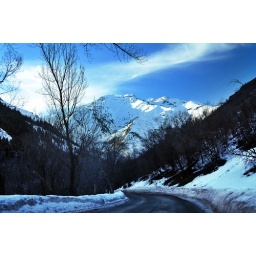
mountain and road in south fork canyon blue 3